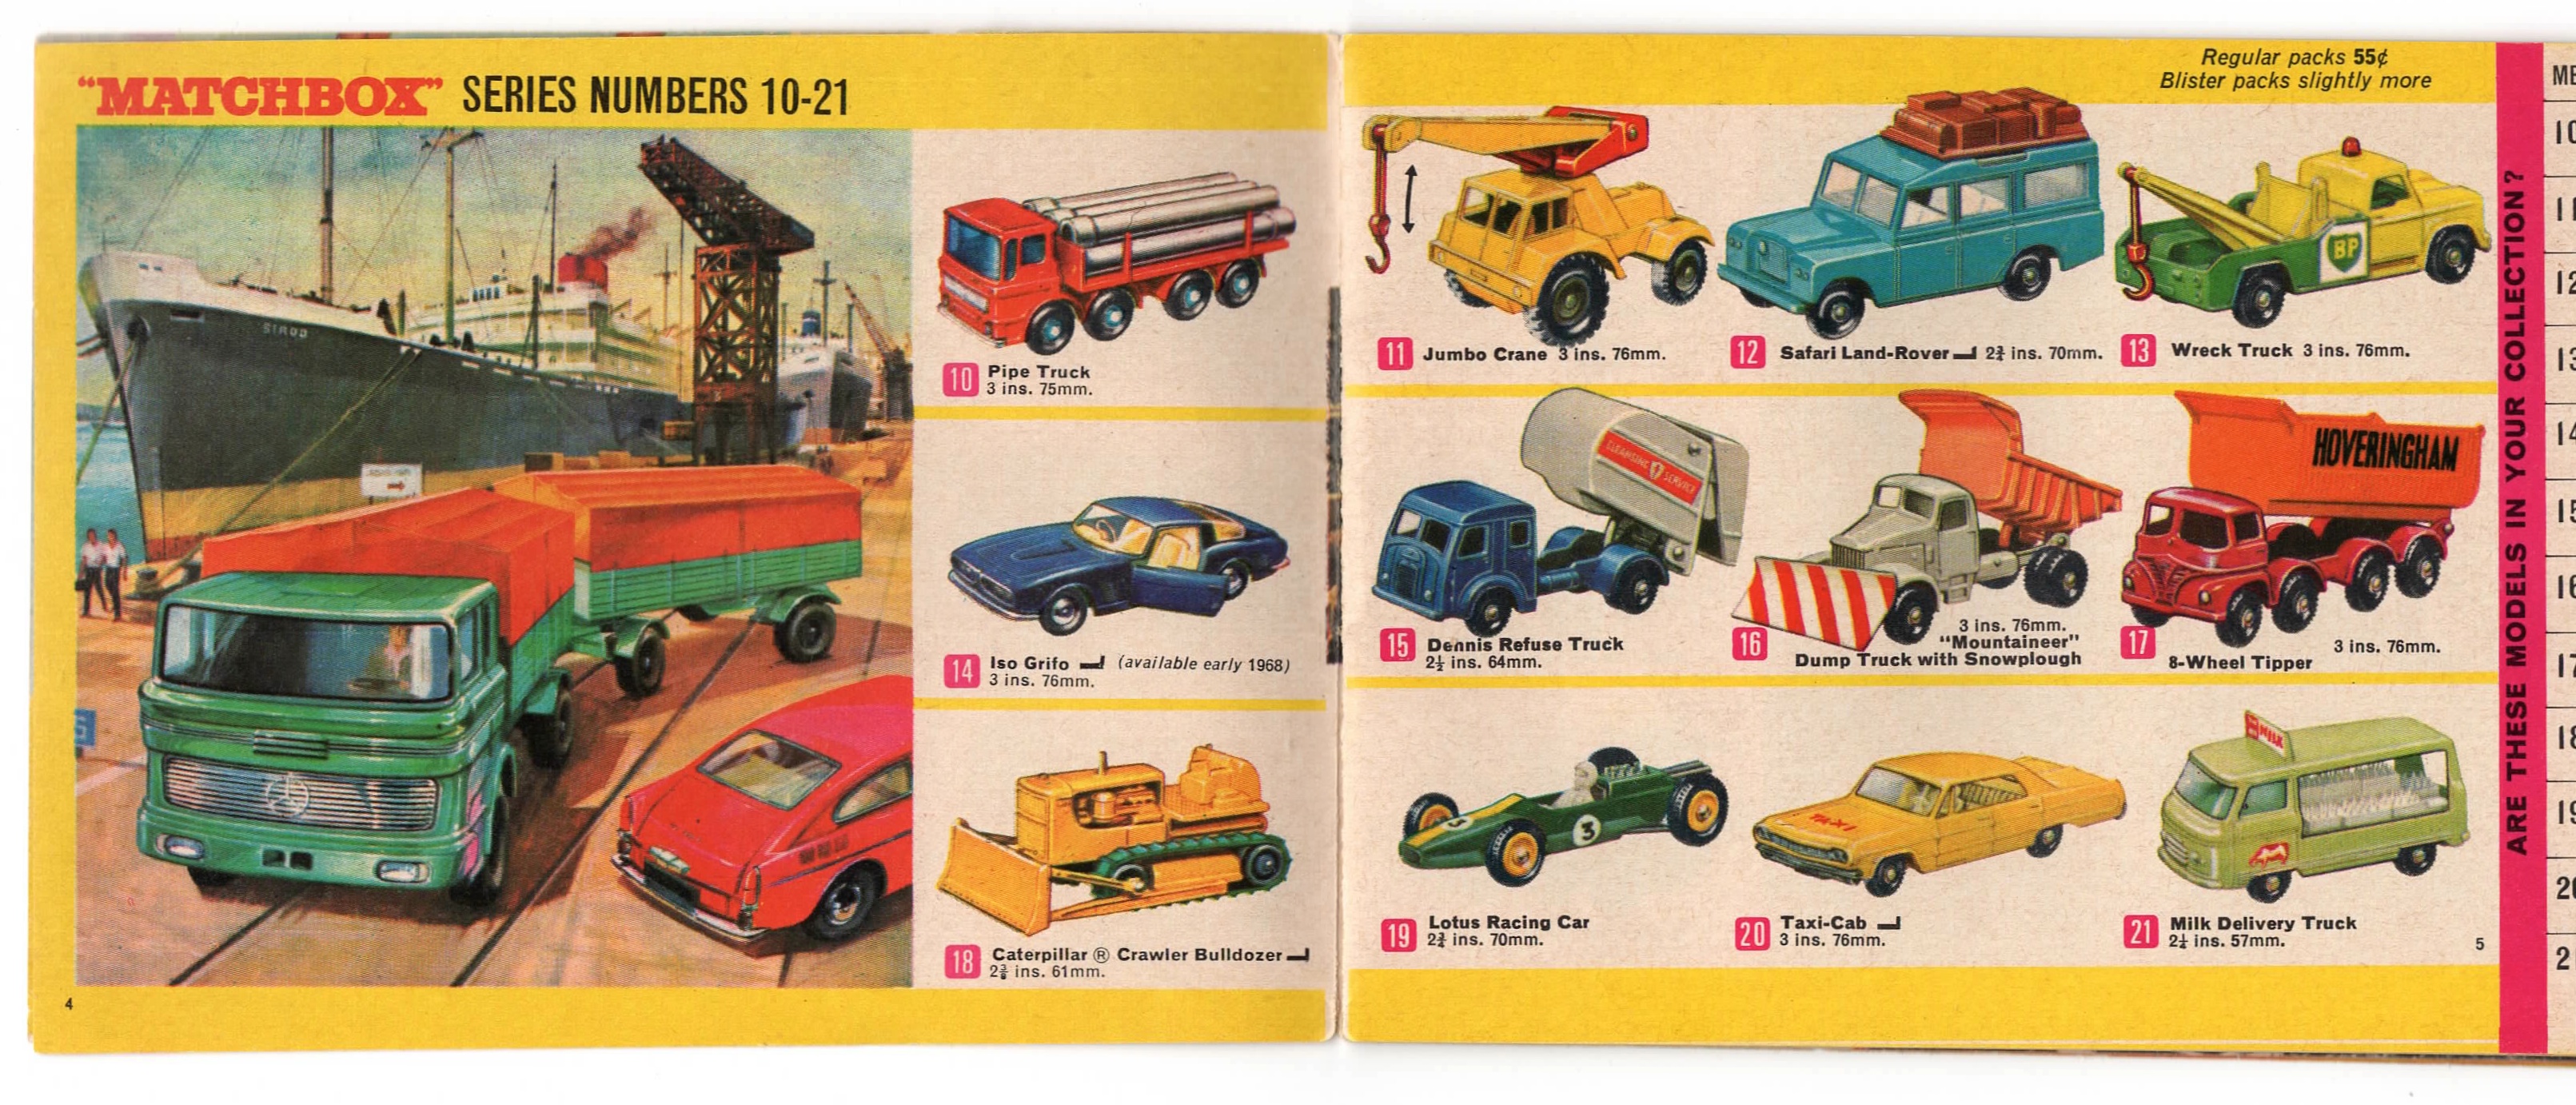
play, advertising, vehicle, toy, art, matchbox, comics, cartoon, model car